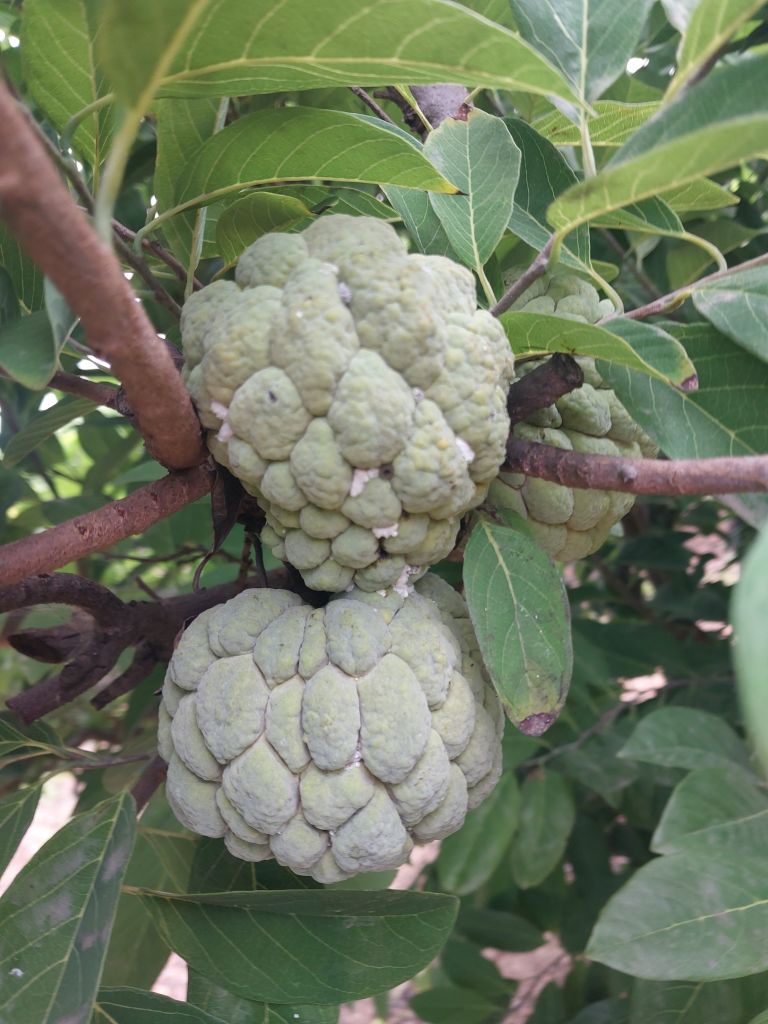
Disease label: Mealy Bug